Cytochrome P450 engineering

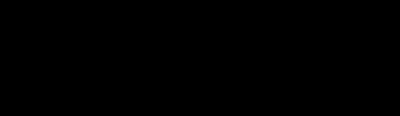
Figure 2. Reaction between 1 and ethyl diazoacetate (EDA) catalyzed by BM3-Hstar

Recently, Wang "et al." reported a BM3 variant capable of performing styrenyl olefin cyclopropanation. As native BM3 displays poor cyclopropanation activity, an enzyme engineering effort was undertaken. At their core, P450s are heme-thiolate enzymes which utilize molecular oxygen (O) and NAD(P)H to perform oxygenation reactions. As such, BM3 prefers to perform epoxidation opposed to cyclopropanation reactions in the presence of olefins. The reaction between ethyl diazoacetate (EDA) and 1 was chosen as a model reaction due to the known difficulty of epoxidizing electron-deficient olefins utilizing transitional metal catalysis (Figure 2). This reaction generates compound 2, which can easily be converted to levomilnacipran (Fetzima), a pharmaceutical used to treat clinical depression. To begin, mutants were generated where the axial coordinating cysteine residue in the catalytic center was replaced with amino acids serine, alanine, methionine, histidine and tyrosine. The mutant T268A-axH, which has an axial histidine ligand catalyzed the reaction between EDA and 1 in 81% yield with 6:94 diastereoselectivity and 42% enantioselectivity. Subsequent rounds of site-saturation mutagenesis were then performed, resulted in the variant named BM3-Hstar (containing T268A-axH, L437W, V78M and L181V mutations), which could catalyze the model reaction with greater than 92% yield, 92% enantioselectivity and 2:98 diastereoselectivity. As an added advantage, BM3-Hstar was also capable of performing the desired cyclopropanation reaction in the presence of atmospheric oxygen (O2) (the only known BM3 variant capable of this).